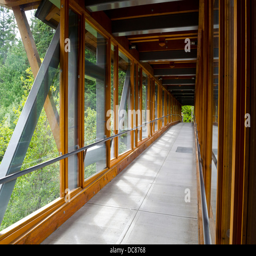
interior of a wood - framed pedestrian bridge over the railroad tracks